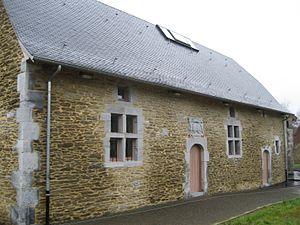
Ancienne cour de justice (façade et toitures), place de la Cour de justice, n°2 This is a photo of a monument in Wallonia, number: 64015-CLT-0016-01
Cette page regroupe l'ensemble du patrimoine immobilier classé de la ville belge de Braives.
Le Pays Burdinale-Mehaigne est un territoire regroupant les communes de Braives, Burdinne, Héron et Wanze en Hesbaye, toutes situées à la limite occidentale de la province de Liège et faisant partie du Parc naturel des Vallées de la Burdinale et de la Mehaigne. La Burdinale et la Mehaigne sont deux cours d'eau traversant les quatre communes.